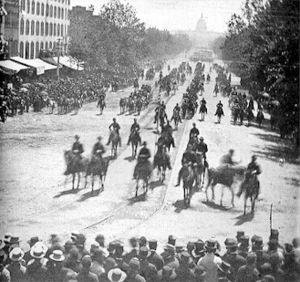
Cette page concerne des événements d'actualité qui se sont produits durant l'année 1865 du calendrier grégorien aux États-Unis.